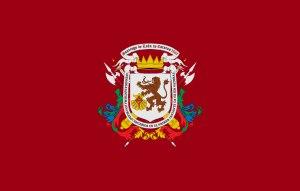
Voici listés ci-dessous les drapeaux des États du Venezuela